Buddhist rock carving in Manglawar

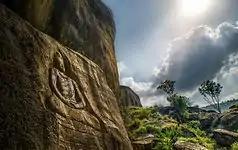
Shakhorai Buddha

Manglawar (or Manglor) valley in Pakistan is situated about 9 km to North East of Mingora, at the point where a number of side valleys descend from the watershed range to the east. The valley has a number of Buddhist reliefs and sculptures, the best known of which is the Shakhorai Buddha.